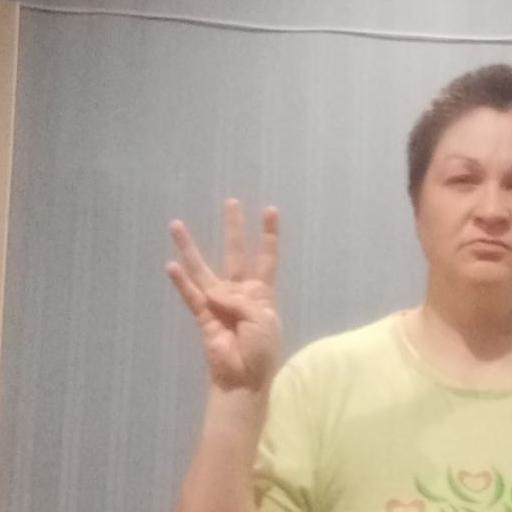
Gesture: four